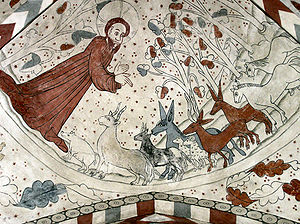
Vittskövle kyrka / Kalkmalerierne
Vittskövle Kirke, Skåne,
Vittskövle kyrka er en kirkebygning, som hører til Vittskövle sogn under Lunds stift og Kristianstads kommune. Den ligger i Vittskövle, omkring 5 km nordøst for forstaden Degeberga og 28 km syd for Kristianstad.